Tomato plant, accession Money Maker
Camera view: bottom (45 deg); turntable rotation: 90 degrees
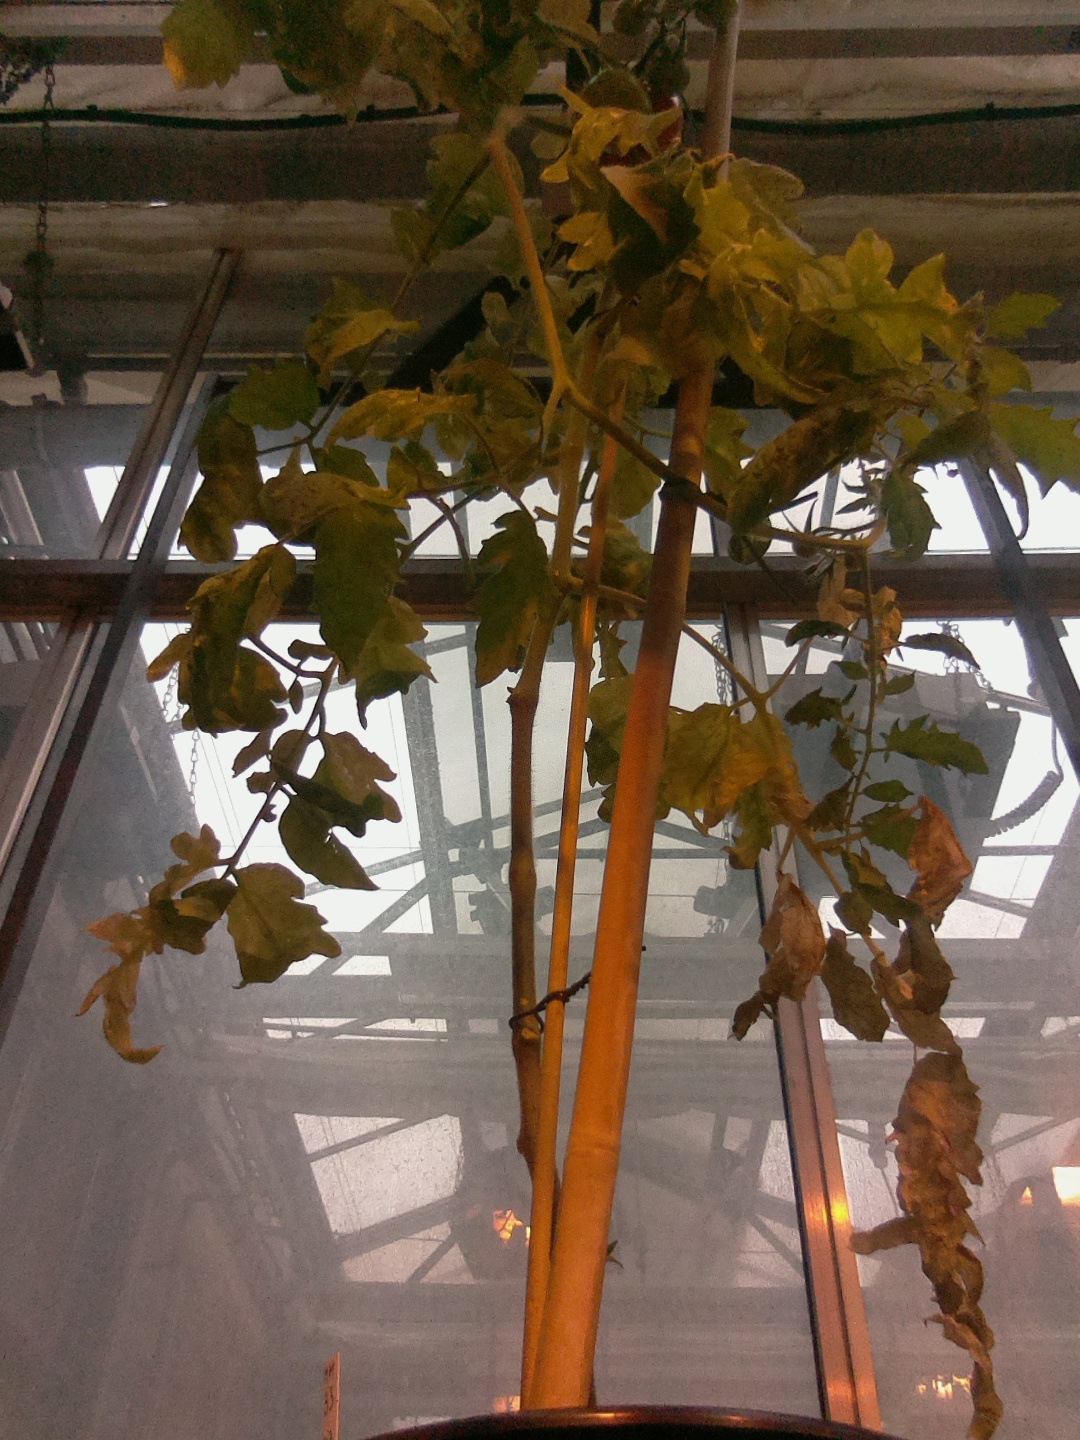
BBCH growth stage 83: 30%-40% of fruits show typical fully ripe color